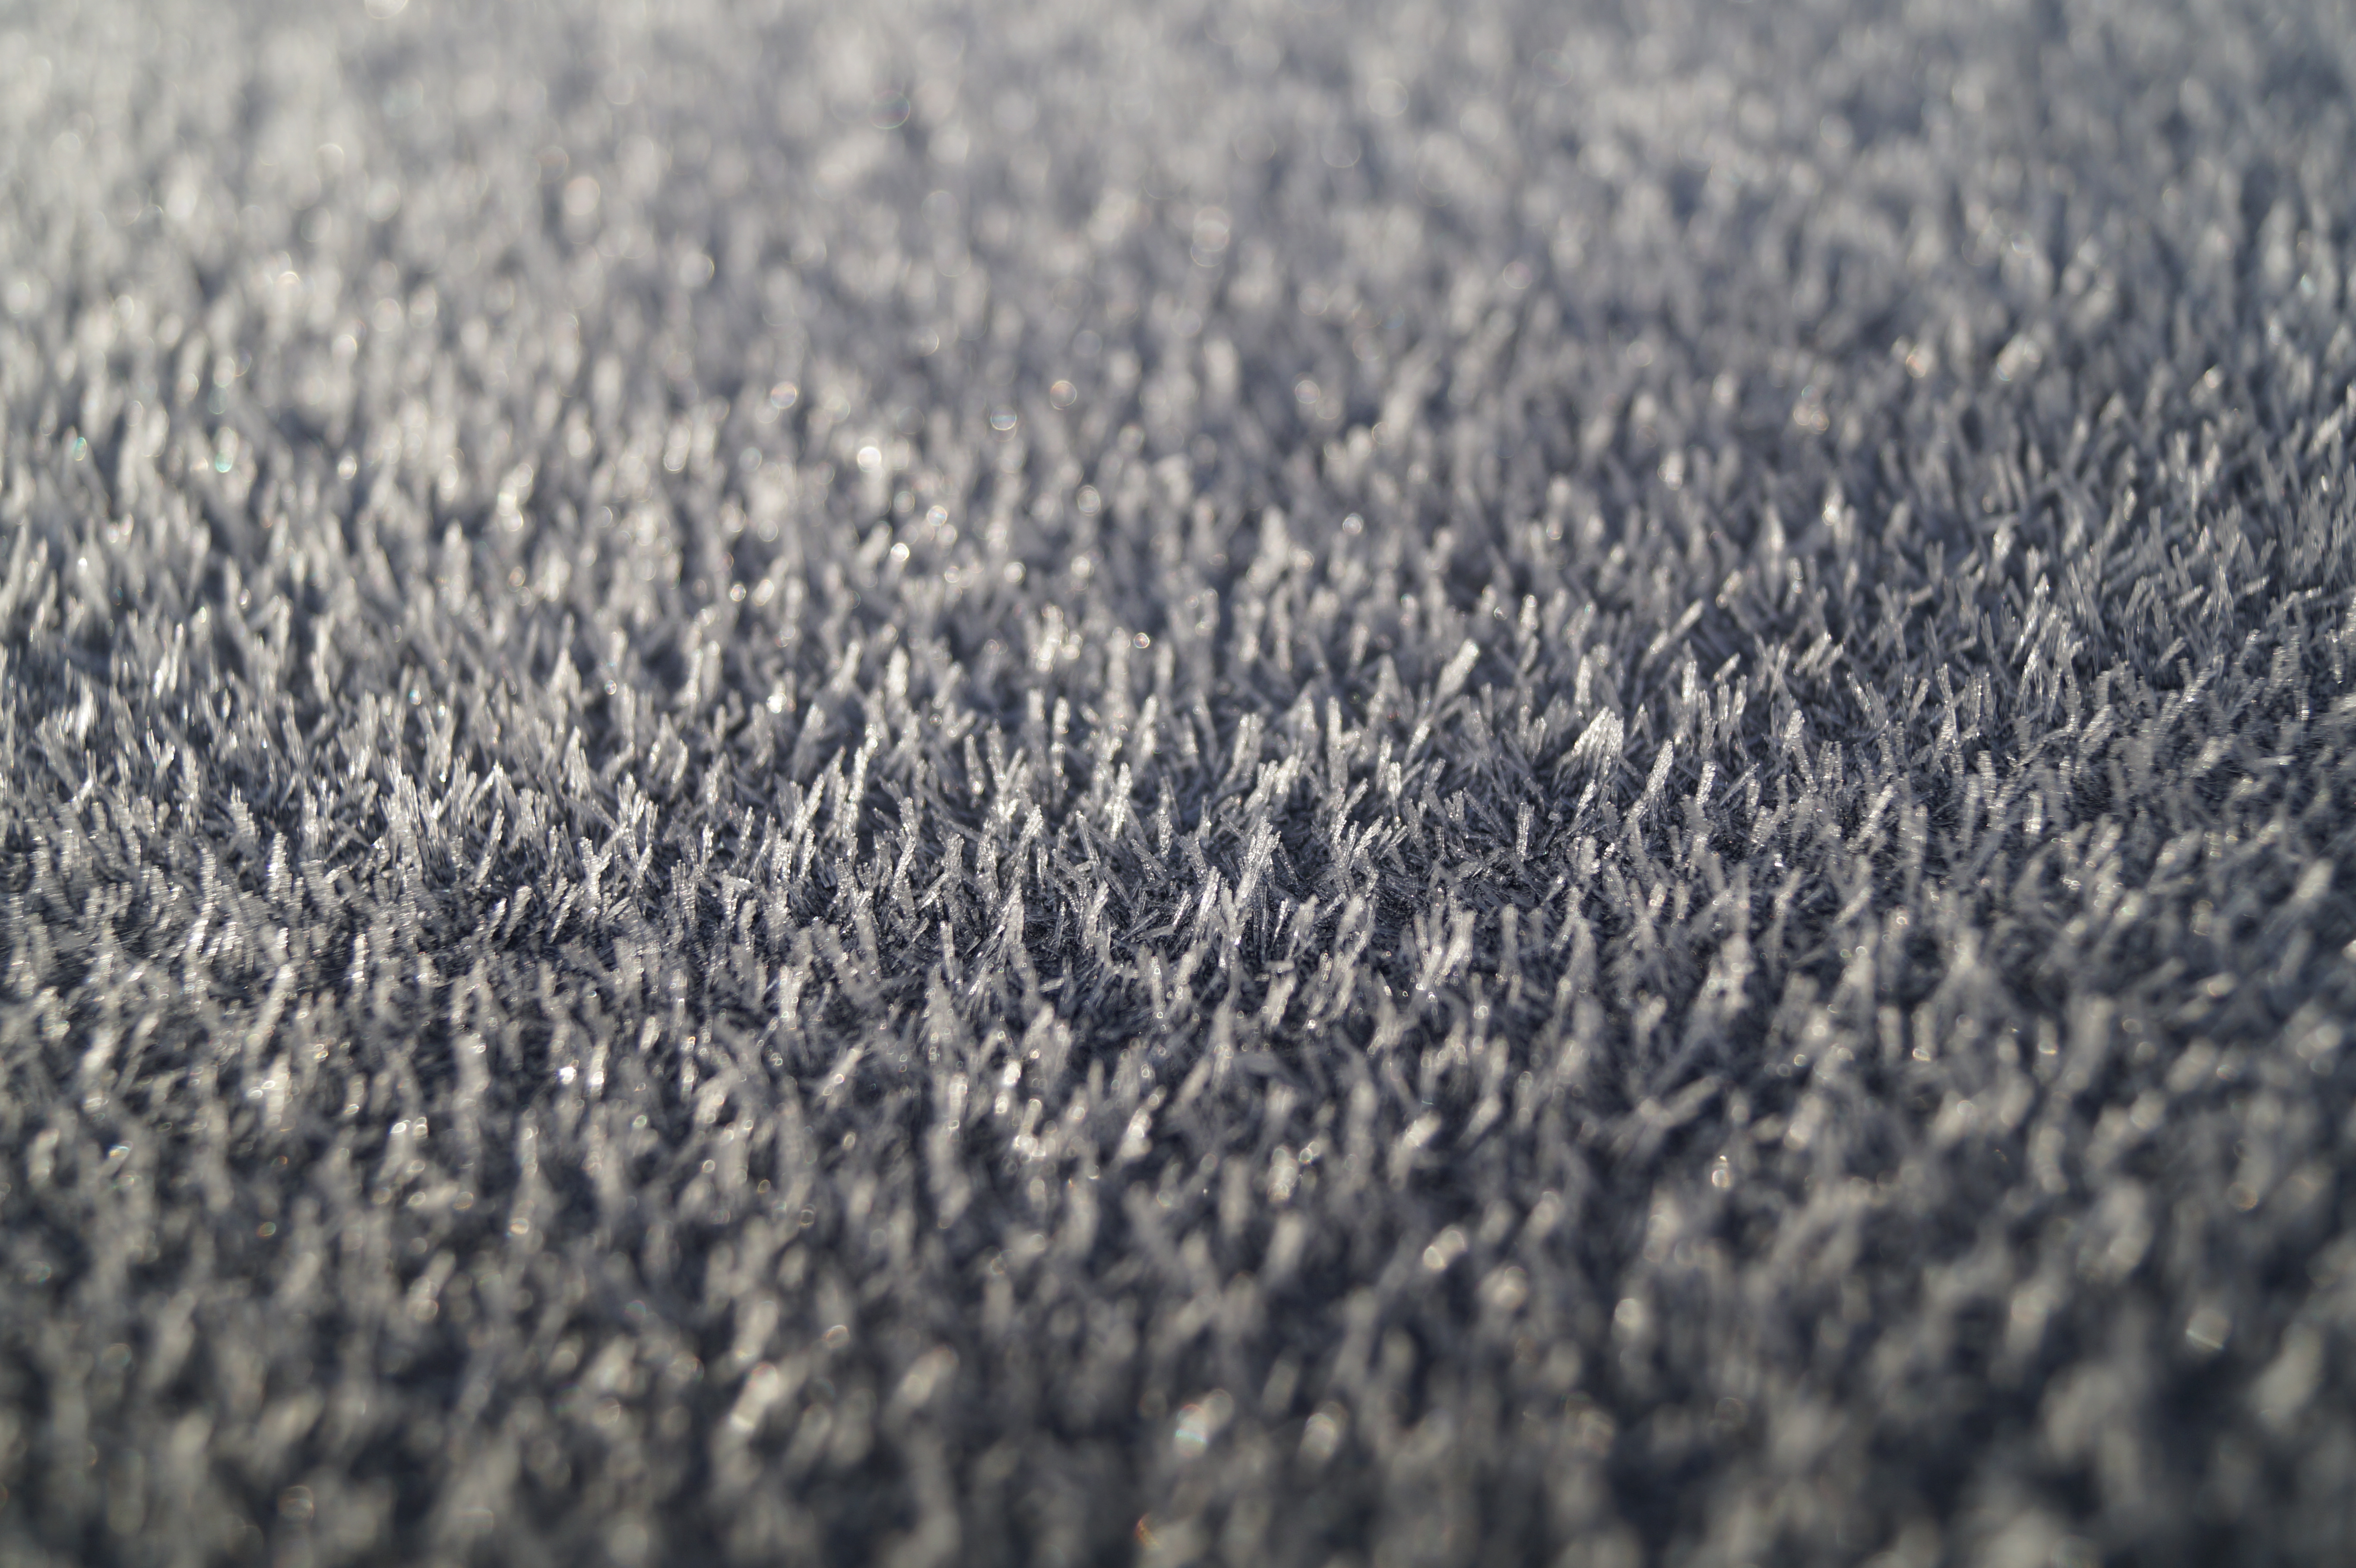
grass, sand, winter, cloud, black and white, plant, field, photography, texture, leaf, flower, frost, asphalt, ice, autumn, soil, monochrome, close up, freezing, macro photography, monochrome photography, grass family